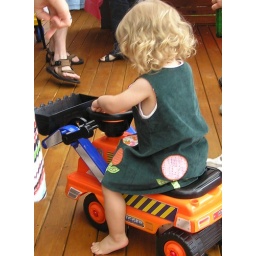
green dress in action